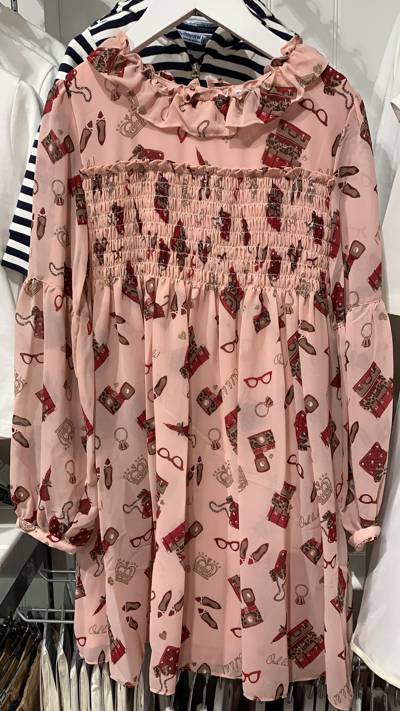
Waste category: clothes